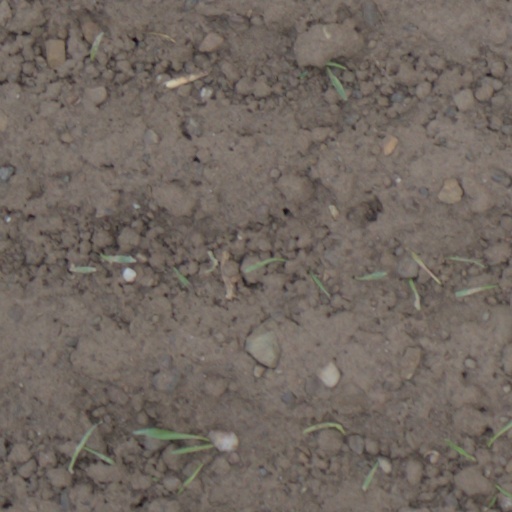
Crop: wheat